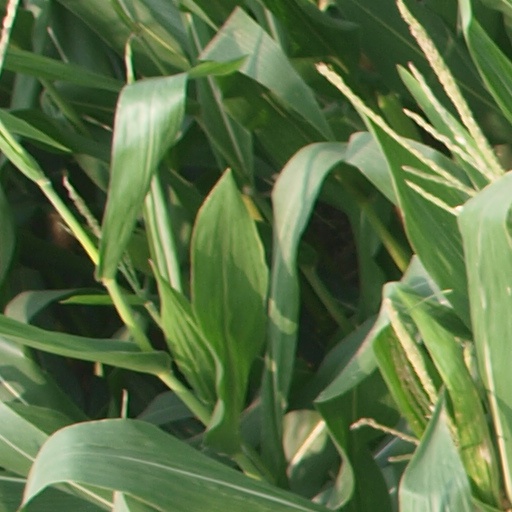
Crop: maize; corn